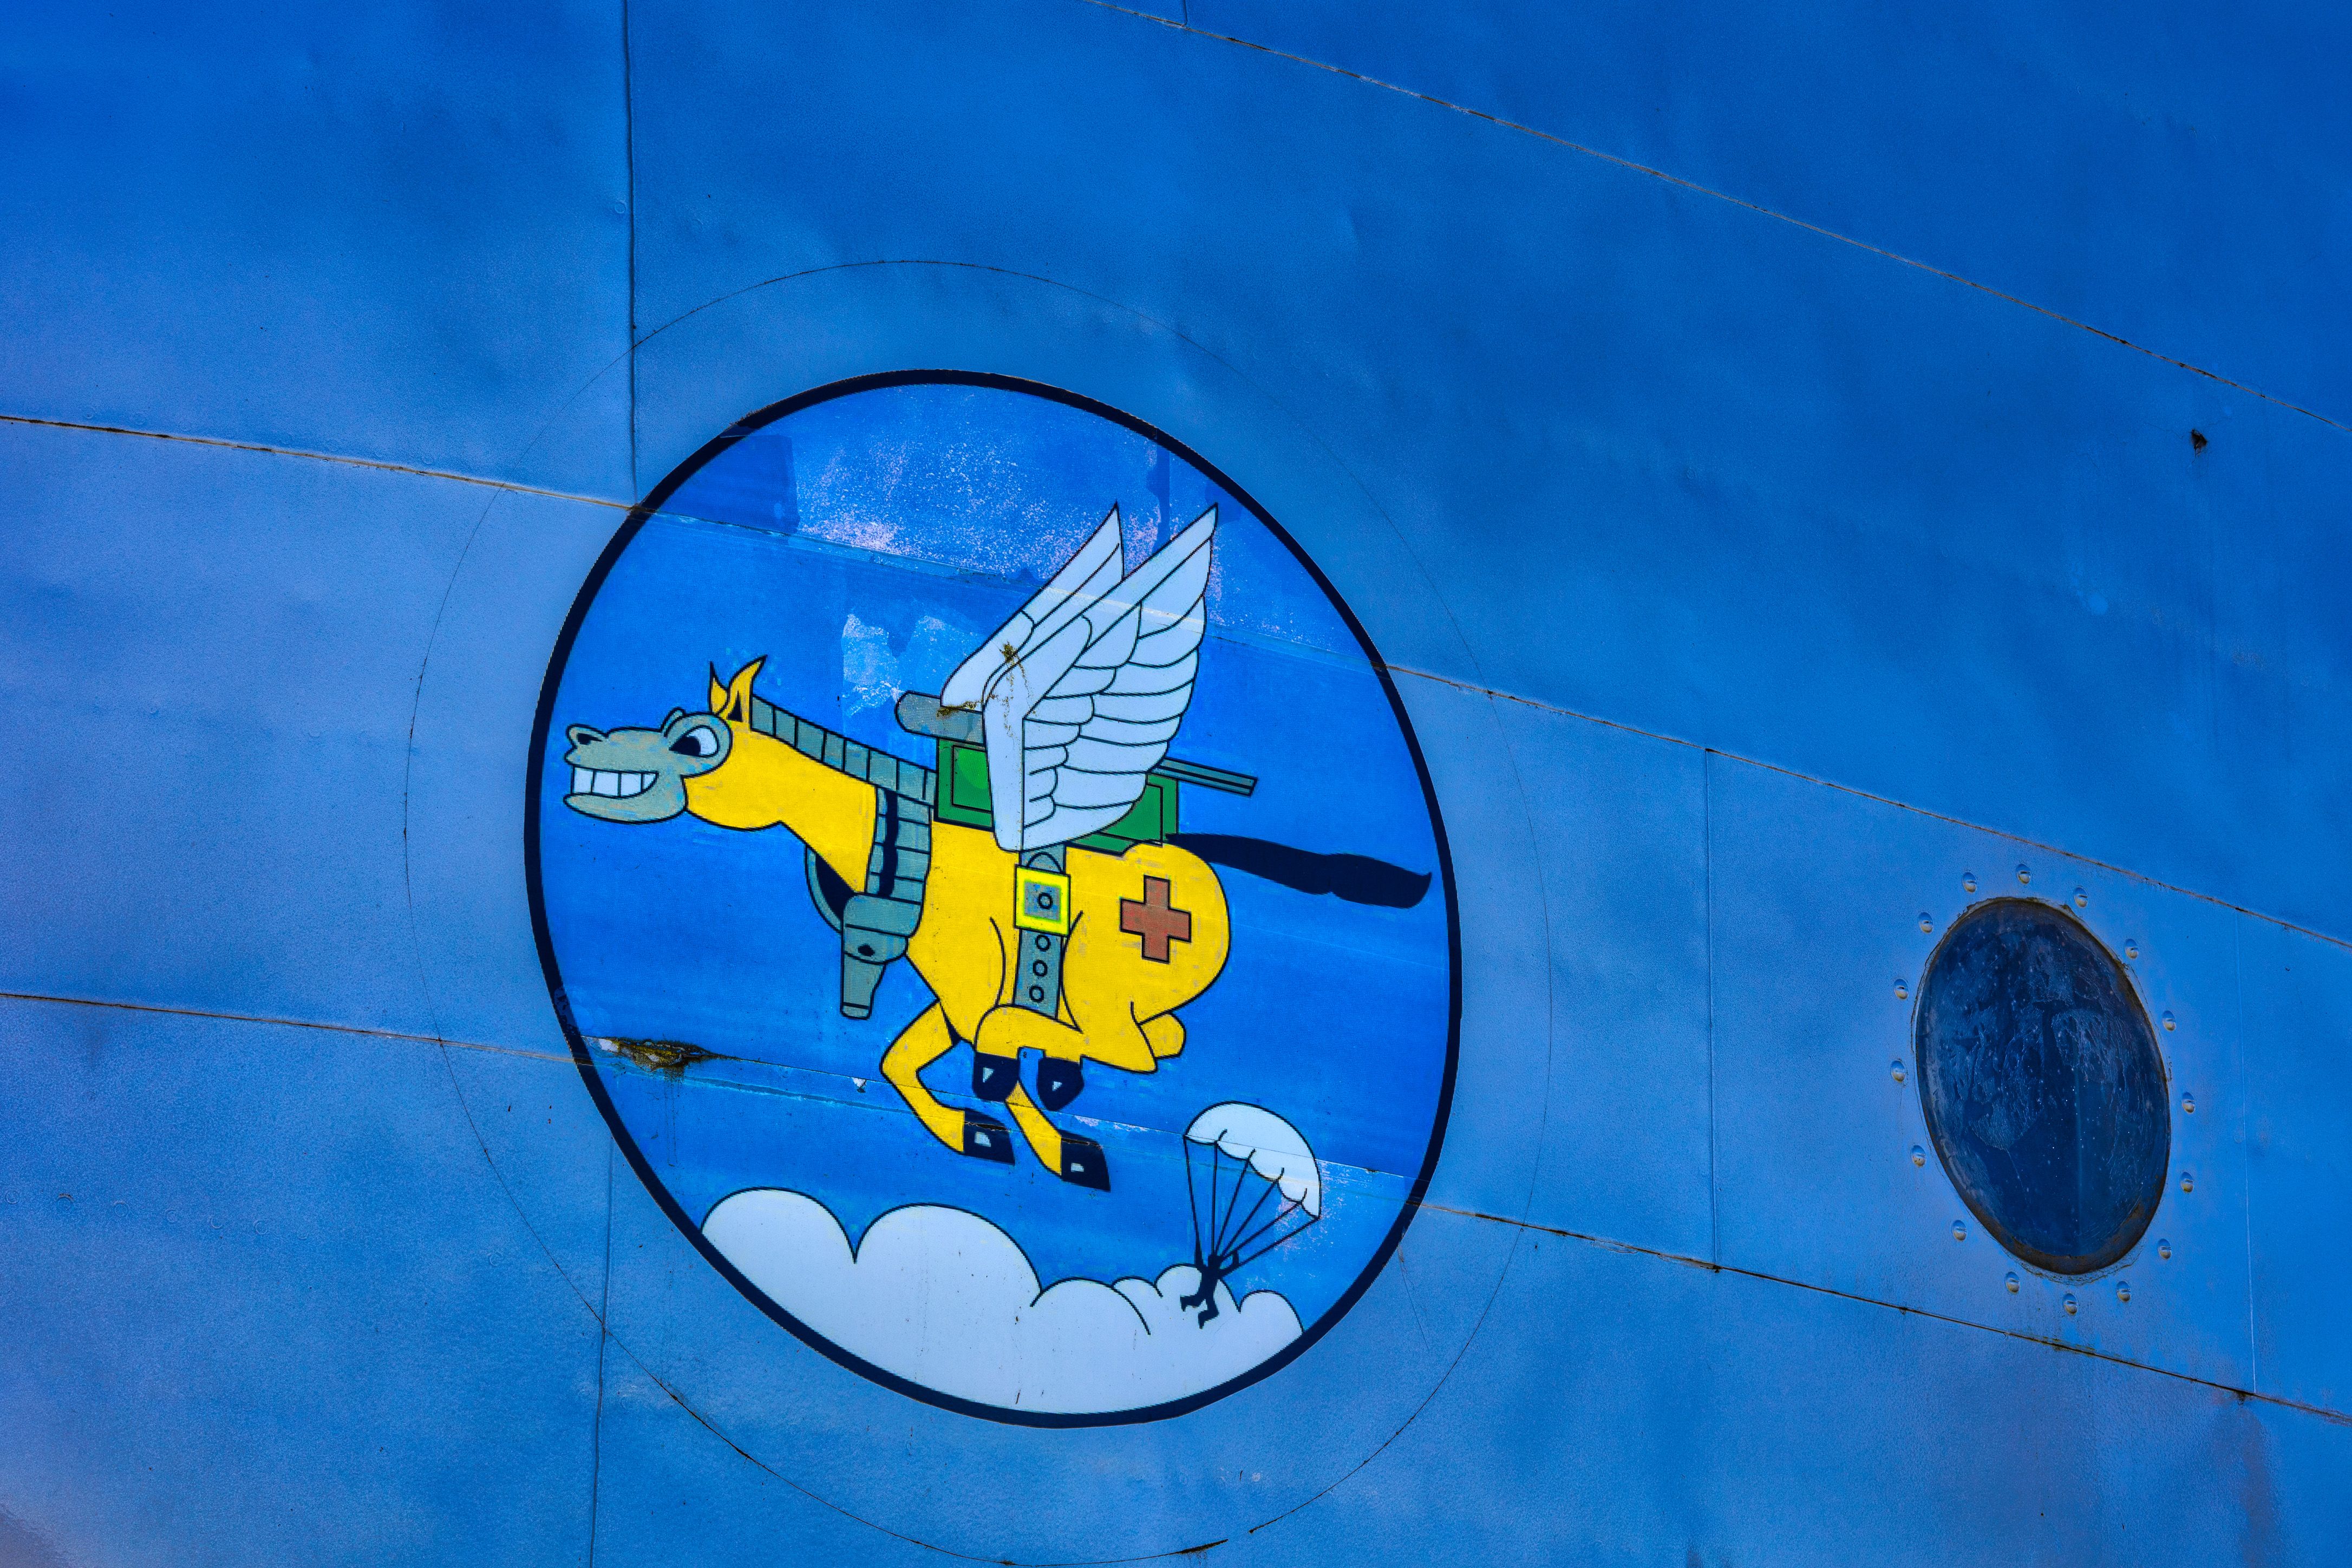
Donkey Cartoon
The photo shows a piece of the fuselage of a blue aircraft. painted on the side is a circular emblem that features a cartoonish yellow donkey.  there are white parachute and clouds below the donkey, To the right of the emblem there is a small, circular window.
Photography angle is a close up, focusing directly on the emblem, the lighting appears to be natural and somewhat diffused, the mood is slightly historical or nostalgic, and the style some cartoonish and the overall atmosphere is potentially carrying a sense of history.
Labels: Logo, Emblem, Symbol, Aircraft, Airplane, Transportation, Vehicle, Window, Art, Painting, Mural, blue aircraft, yellow donkey, white parachute, clouds, circular window
Camera: Canon Canon EOS 5DS R
Lens: TS-E90mm f/2.8, Canon TS-E 90mm f/2.8
Aperture: F14
Exposure: 1/30 sec
ISO: 100
Focal length: 90.0 mm